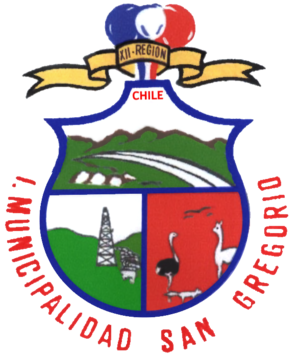
San Gregorio est une commune du Chili située au sud du pays en Patagonie. Elle fait partie de la province de Magallanes, elle-même rattachée à la région de Magallanes.